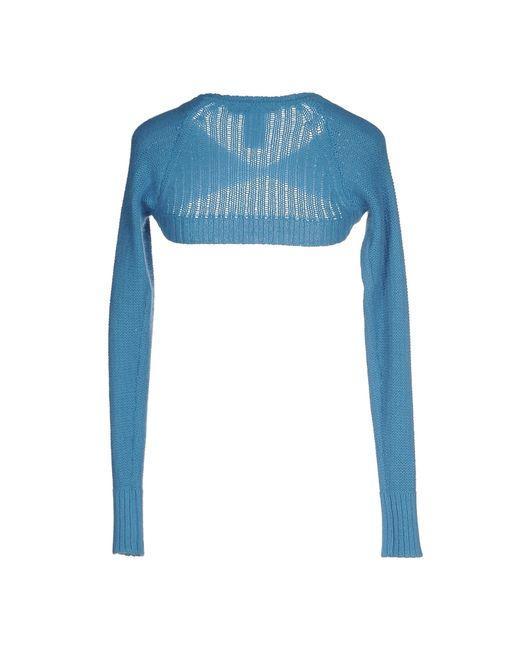
Blauer Crop-Cardigan mit langen Ärmeln und Strick